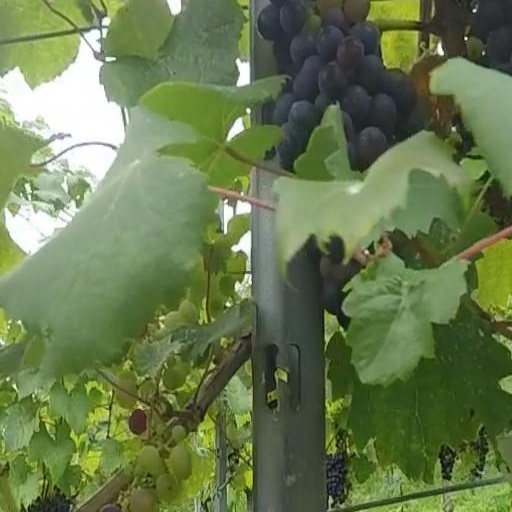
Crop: grape